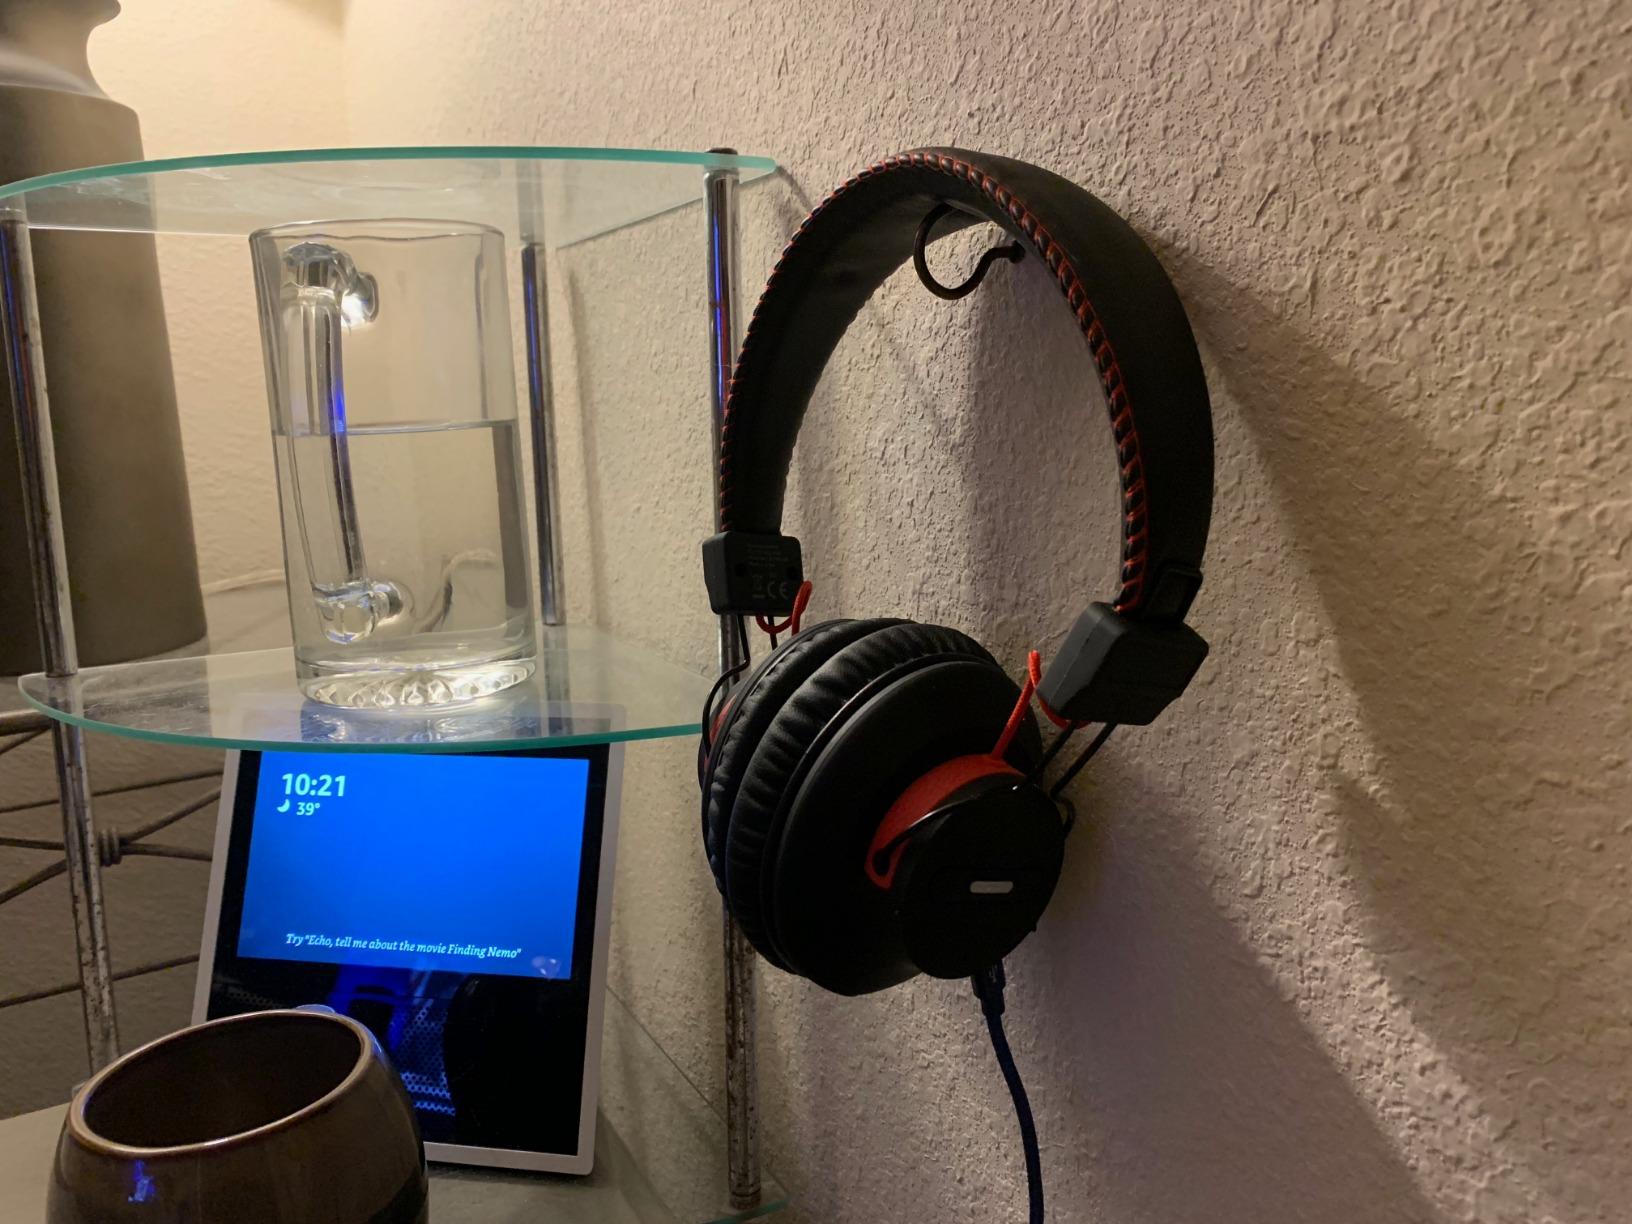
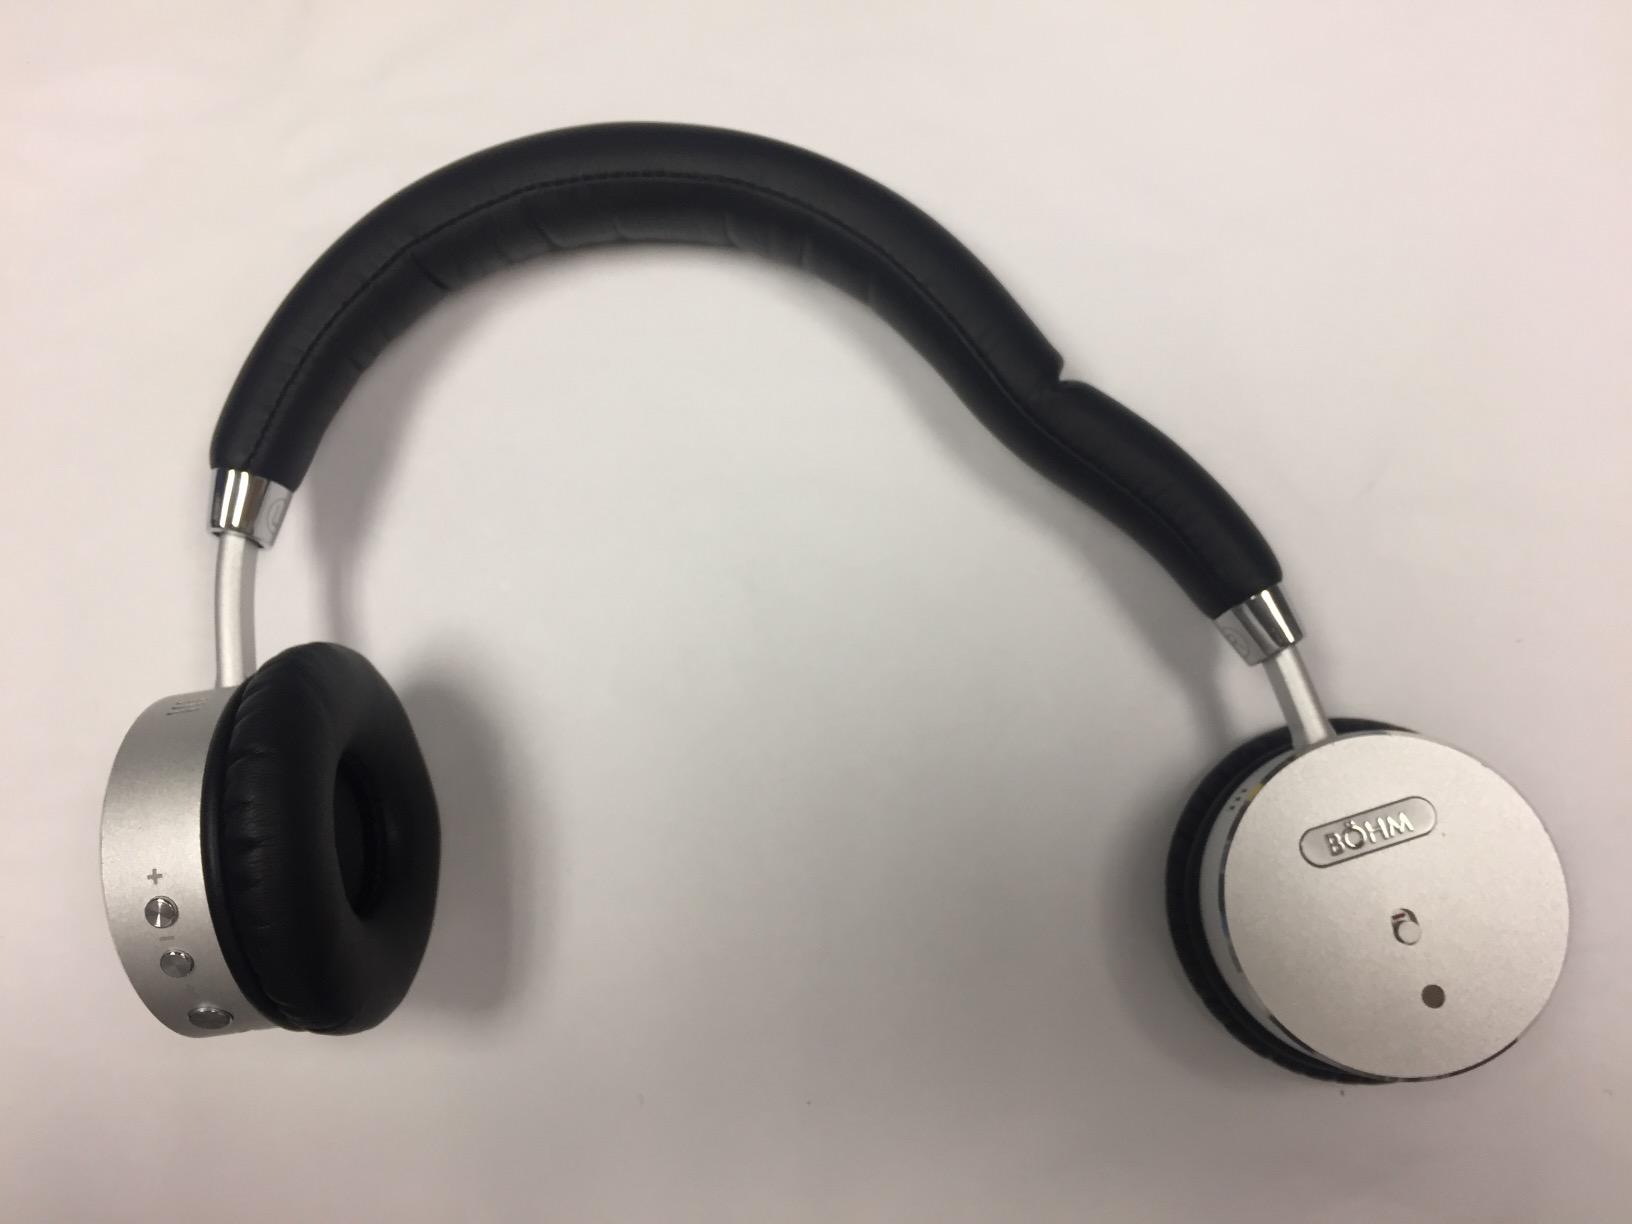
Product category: headphones
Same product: no